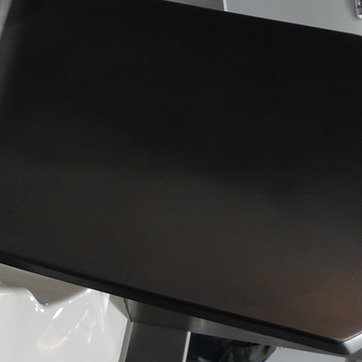
Material: plastic